Claudio Bravo

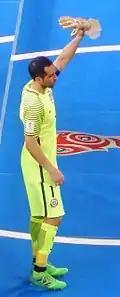
Bravo holding the Golden Glove award at the 2017 Confederations Cup

Bravo was again called for duty in the 2007 Copa América held in Venezuela, where he started all four games. He became team captain after Marcelo Salas announced his international retirement. Rested for the final group game, he played three matches at the 2011 Copa América as the country again reached the quarter-finals.